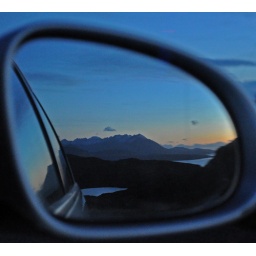
The mirror view, while stopped in the layby on the single-track road en route home from Tarskavaig, was amazing!